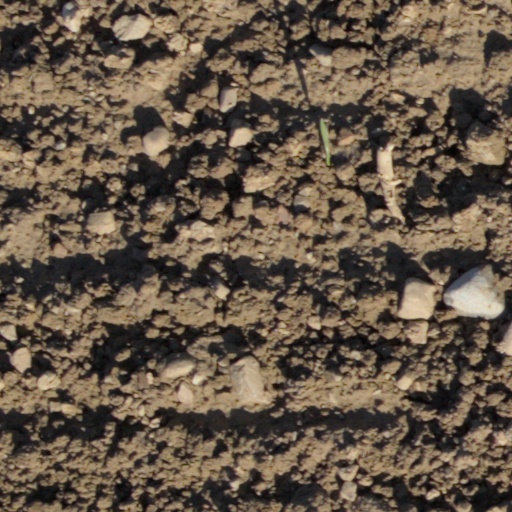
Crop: wheat